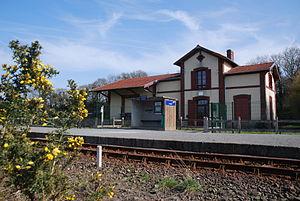
Halte de Lancerf